Sakthivel

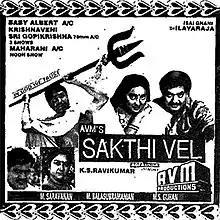
Poster

Sakthivel is a 1994 Indian Tamil-language action drama film directed by K. S. Ravikumar. The film stars Selva, Kanaka and Vijayakumar. Produced by M. Saravanan and M. Balasubramanian of AVM Productions, it was released on 14 April 1994 coinciding with Tamil New Year.